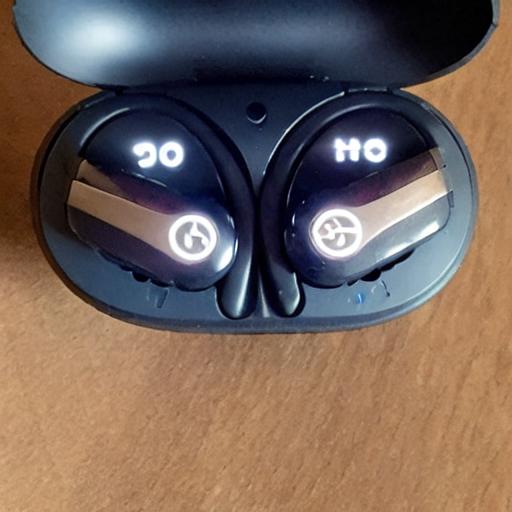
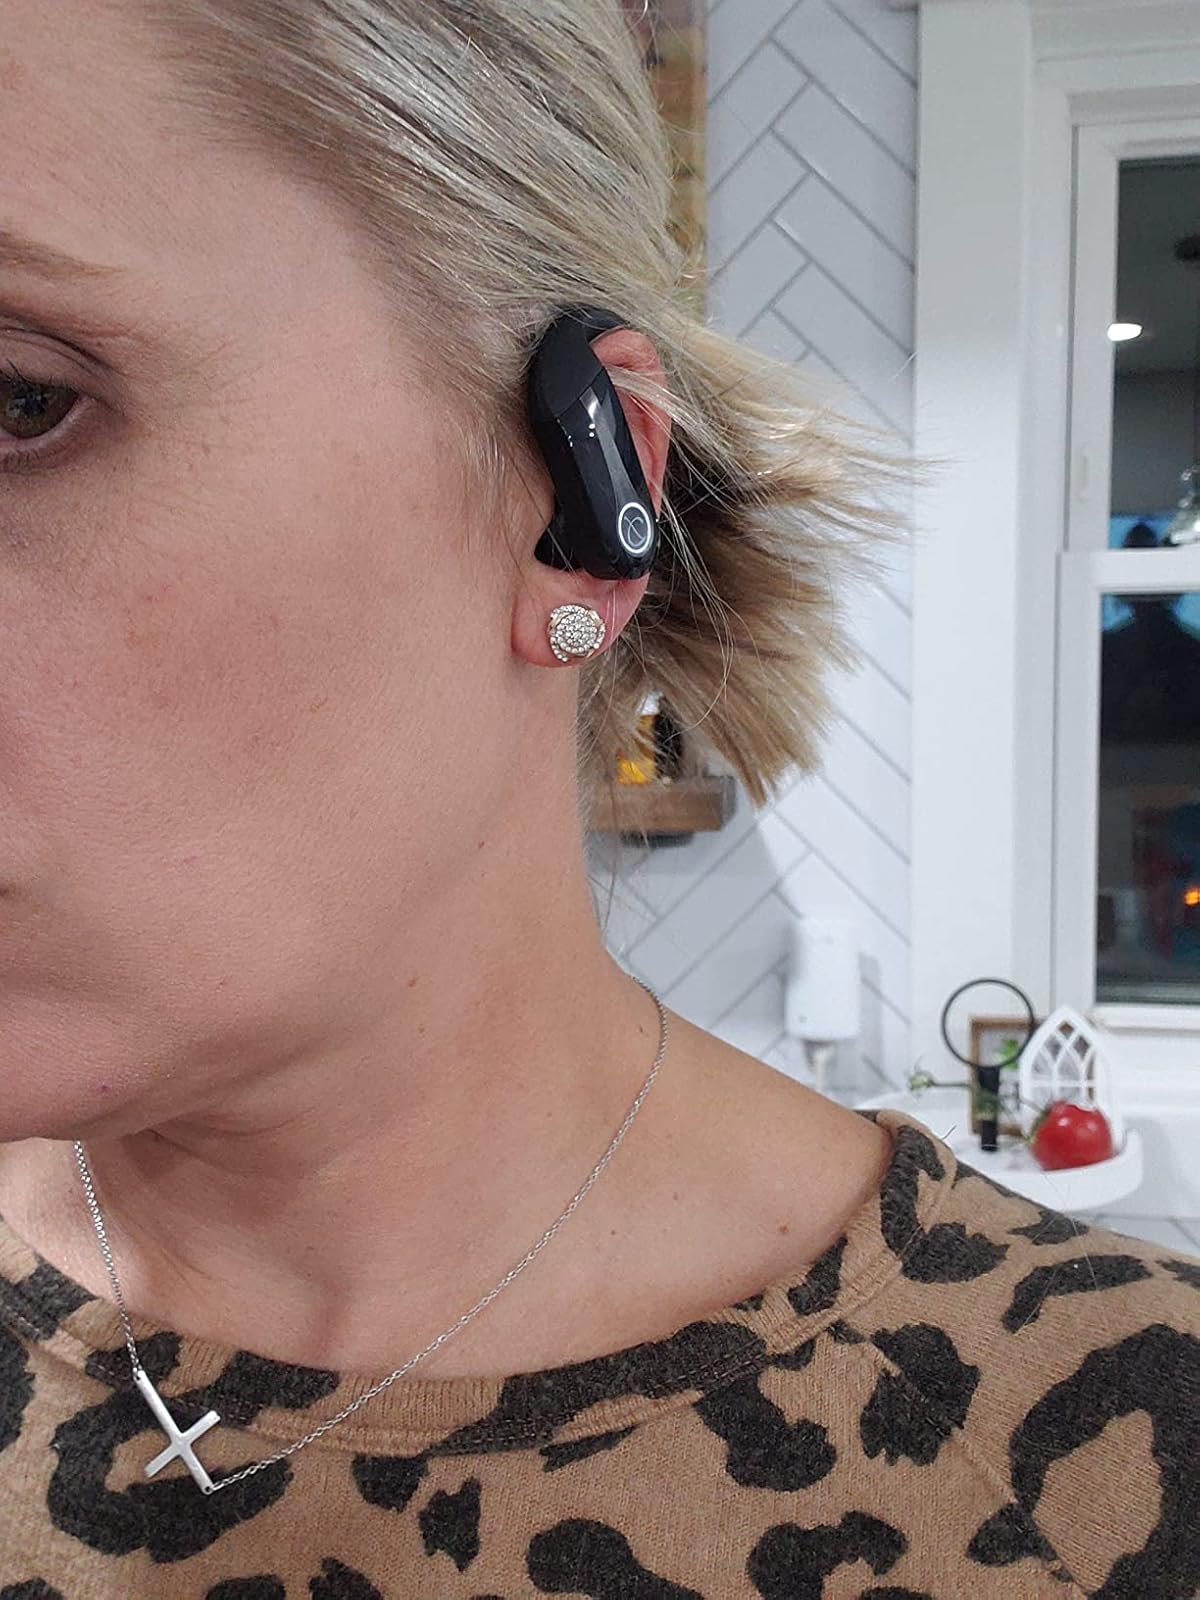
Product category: earbuds
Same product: no